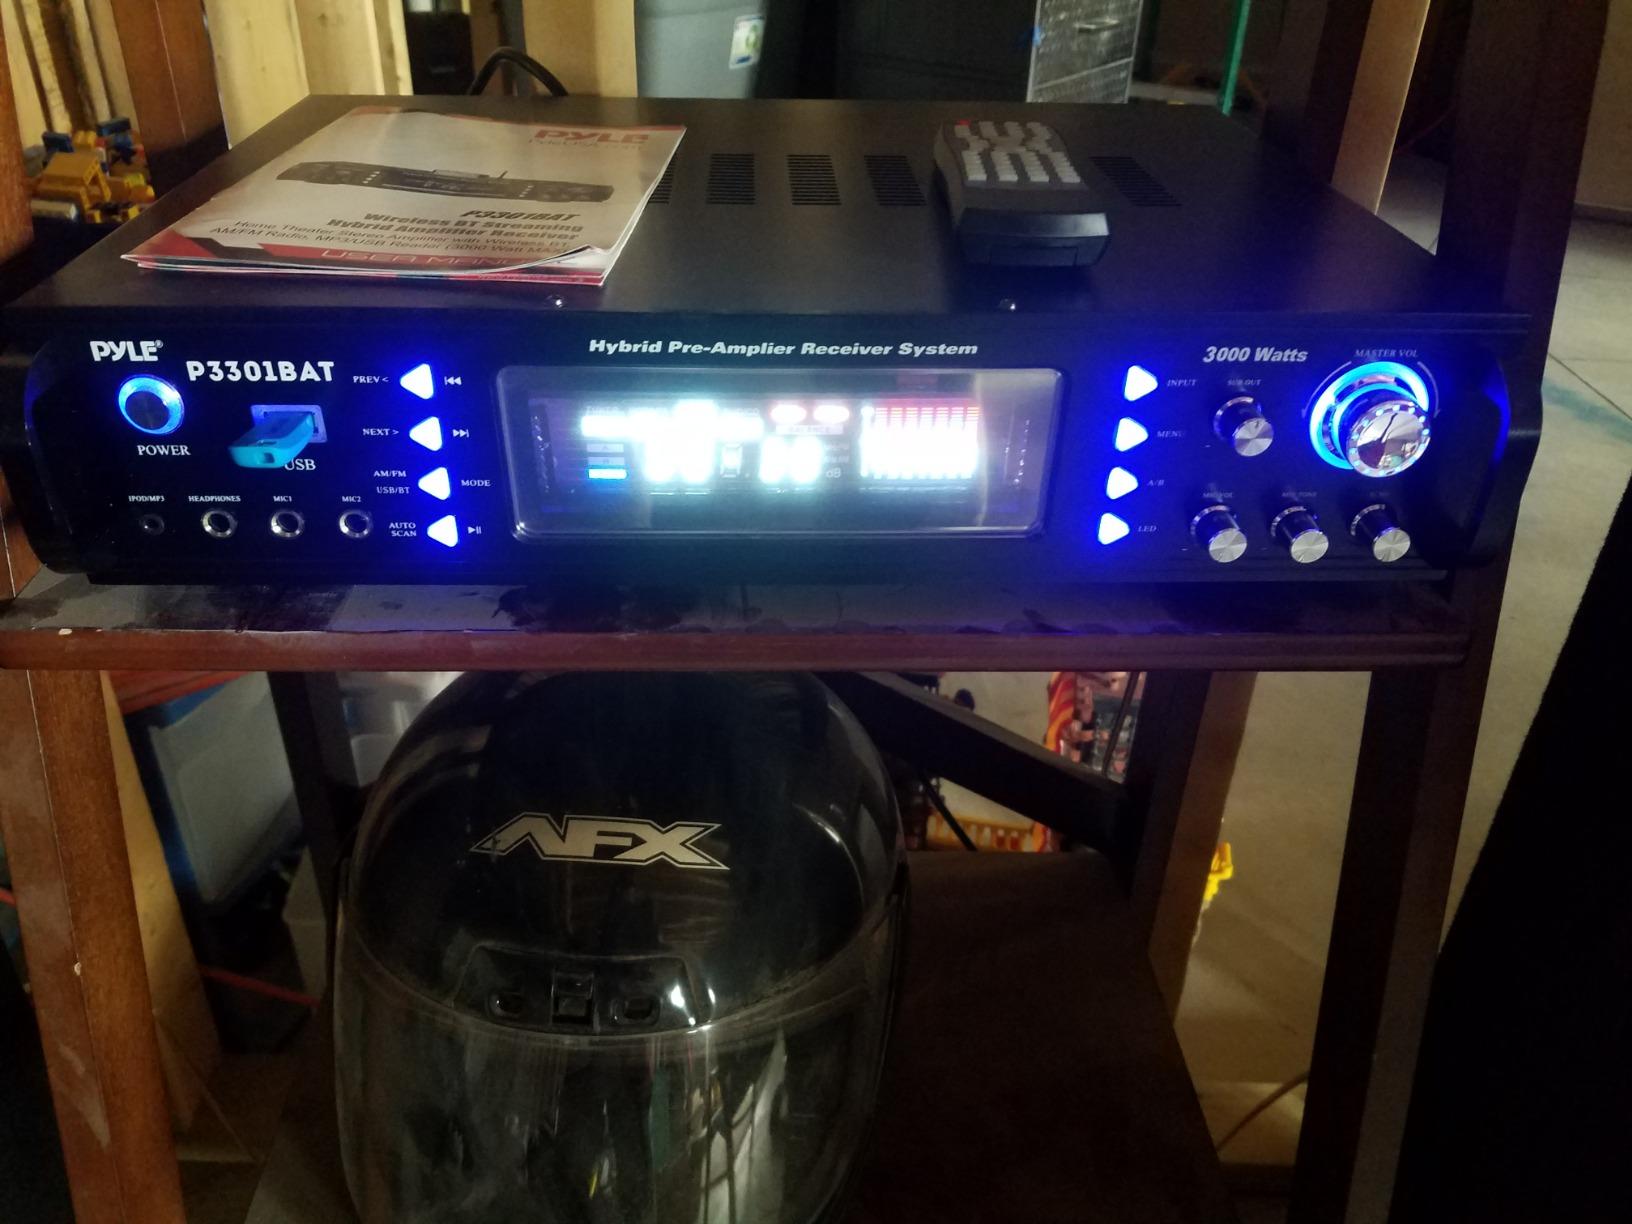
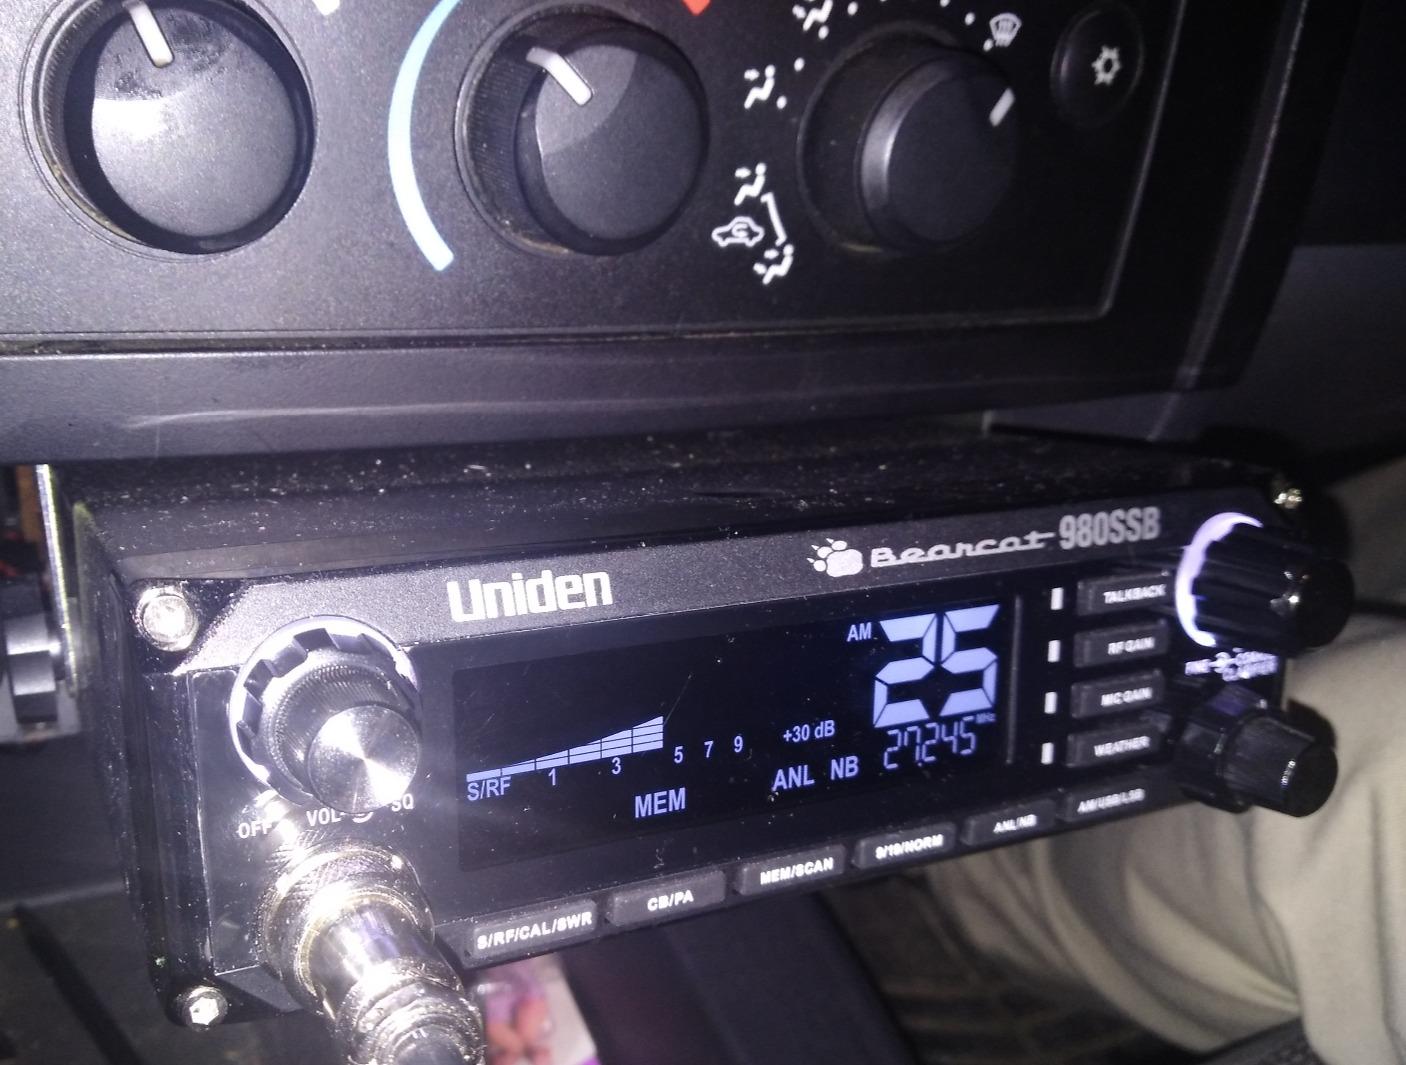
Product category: radio
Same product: no